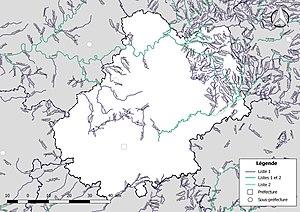
Classement des cours d'eau du département du Lot (France) au titre de la continuité écologique (article L214.17 I du Code de l'environnement).
Le réseau hydrographique du Lot est l'ensemble des éléments naturels ou artificiels, drainant le territoire du département du Lot. Il regroupe ainsi des cours d'eau ou canaux situés entièrement ou partiellement dans le Lot.